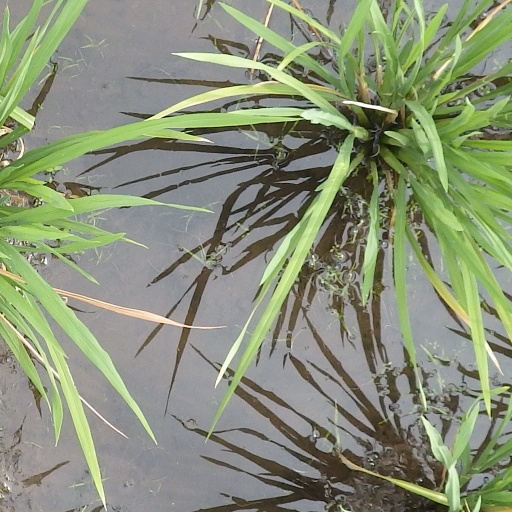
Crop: rice